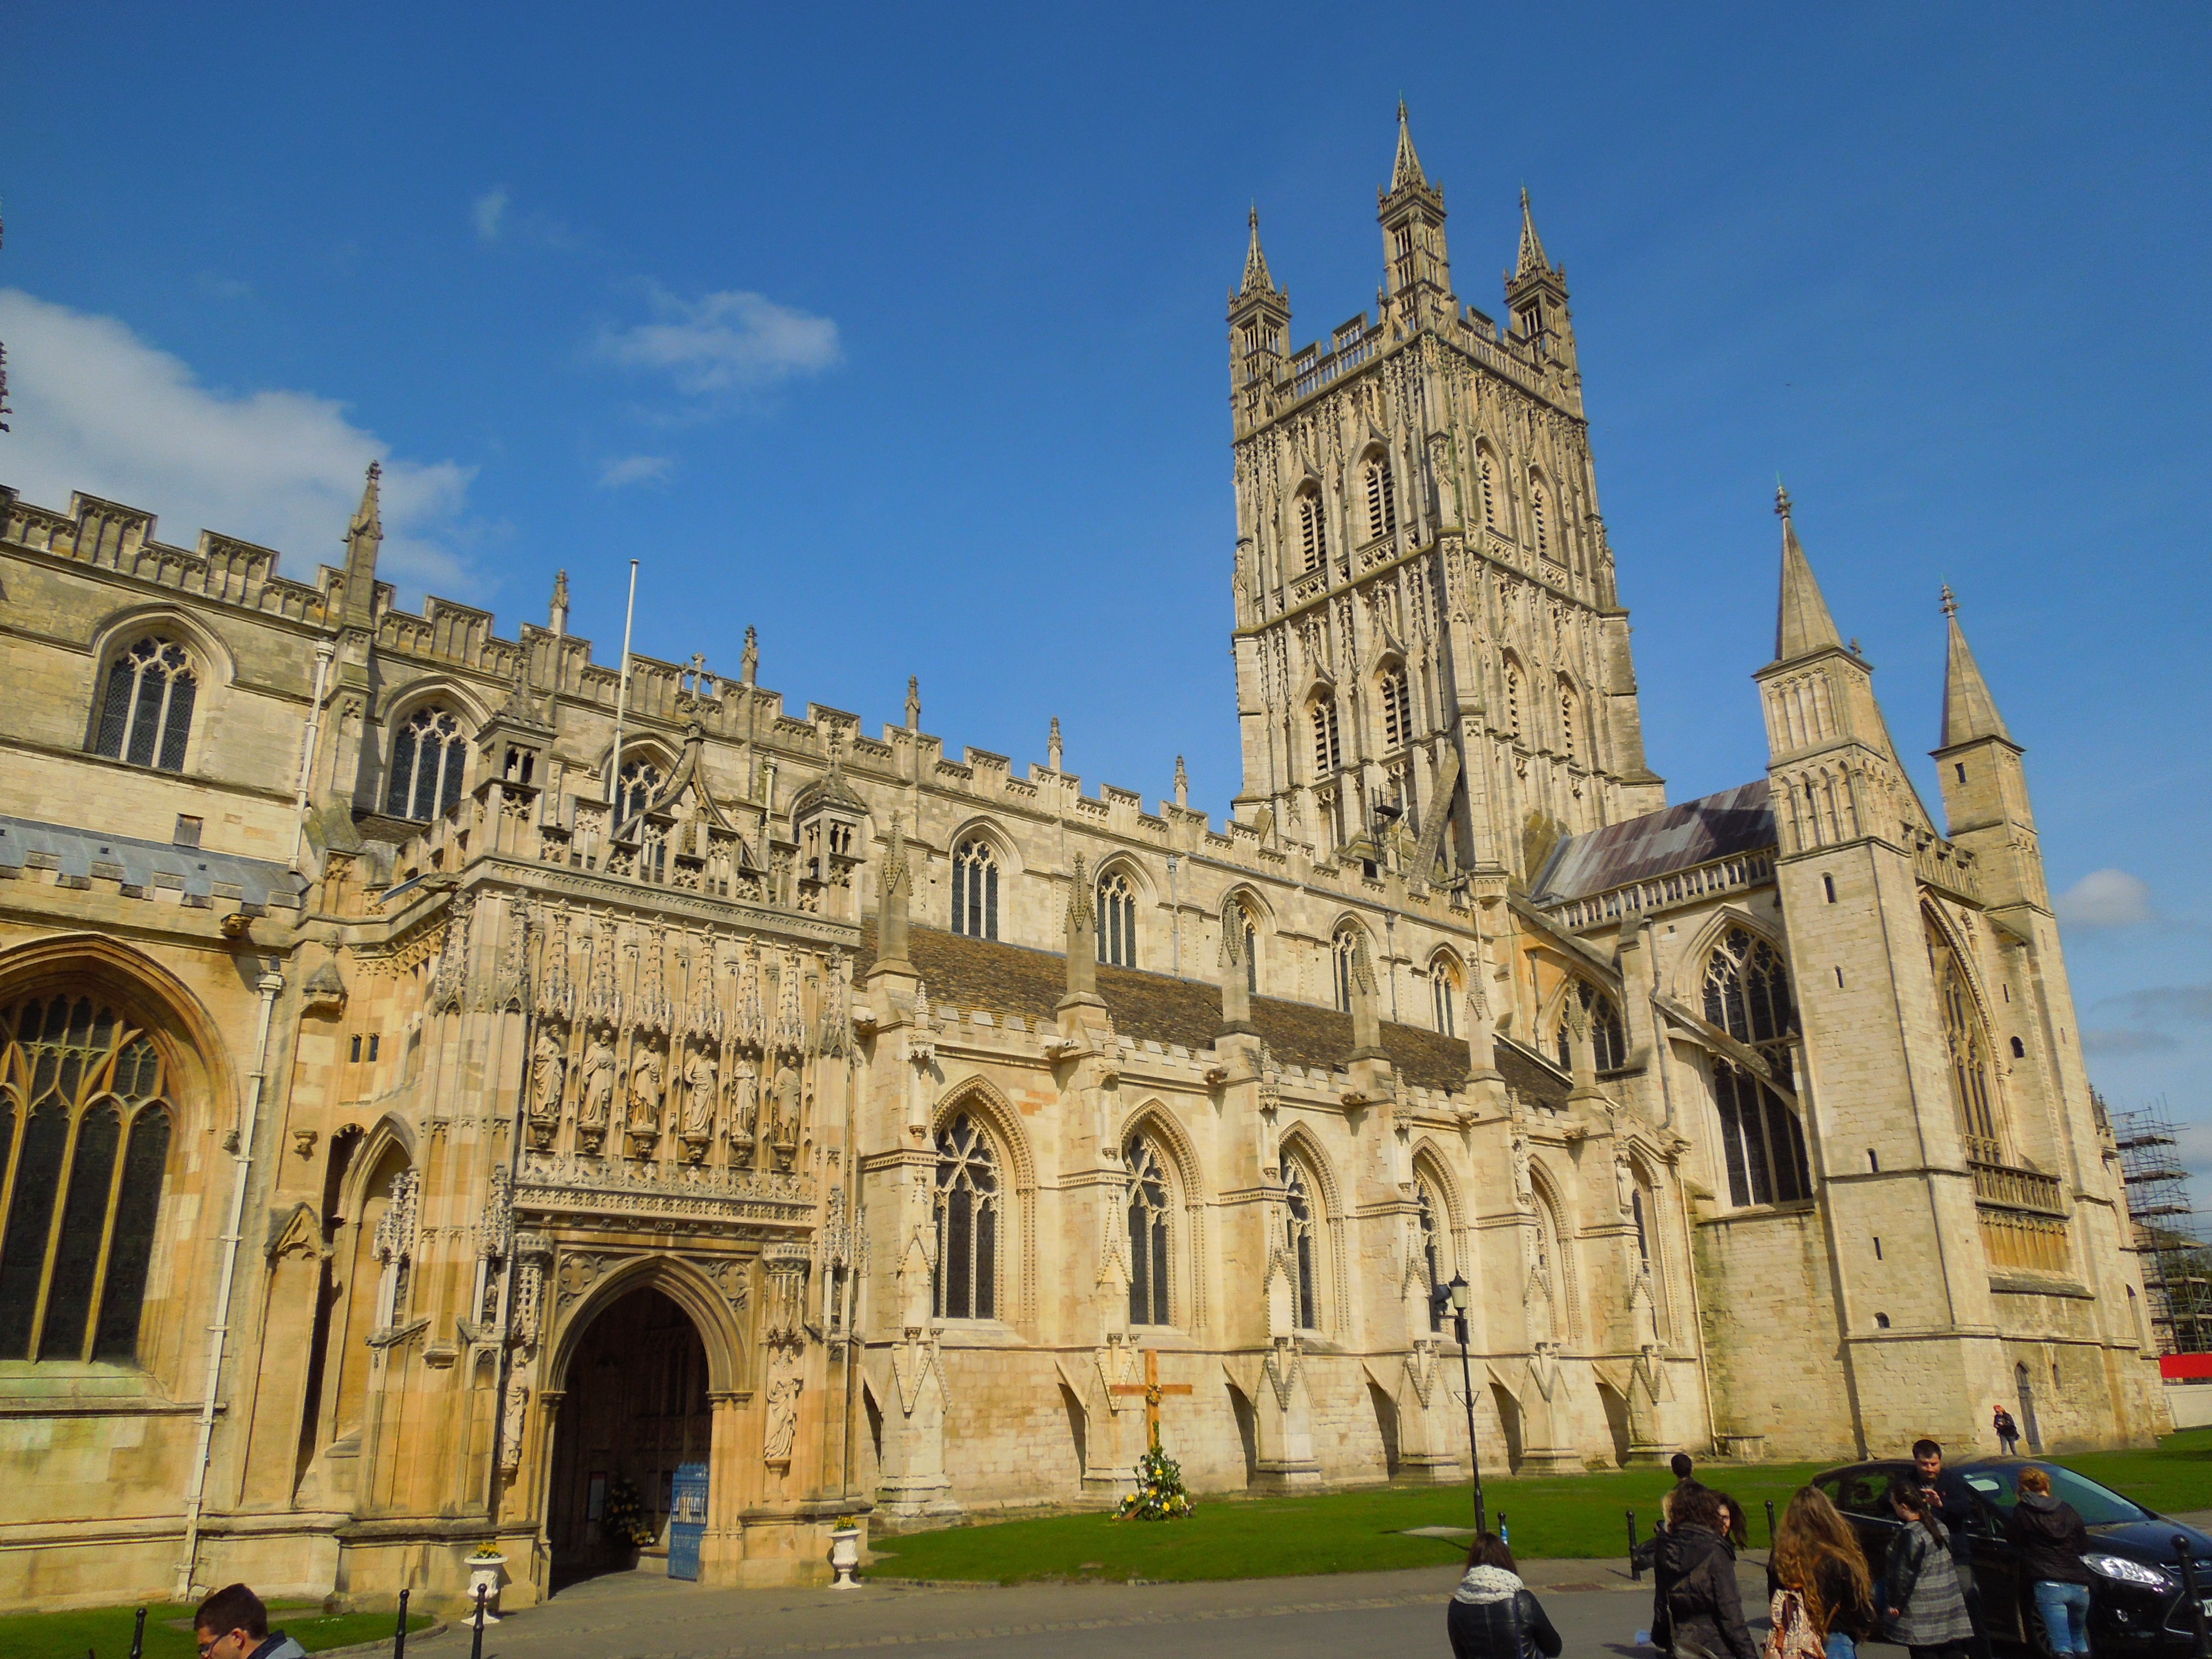
architecture, building, palace, plaza, religion, landmark, facade, church, cathedral, gothic, place of worship, uk, england, monastery, gloucester, basilica, united kingdom, gothic architecture, tours, historic site, byzantine architecture, gloucester cathedral, cathedral of gloucester